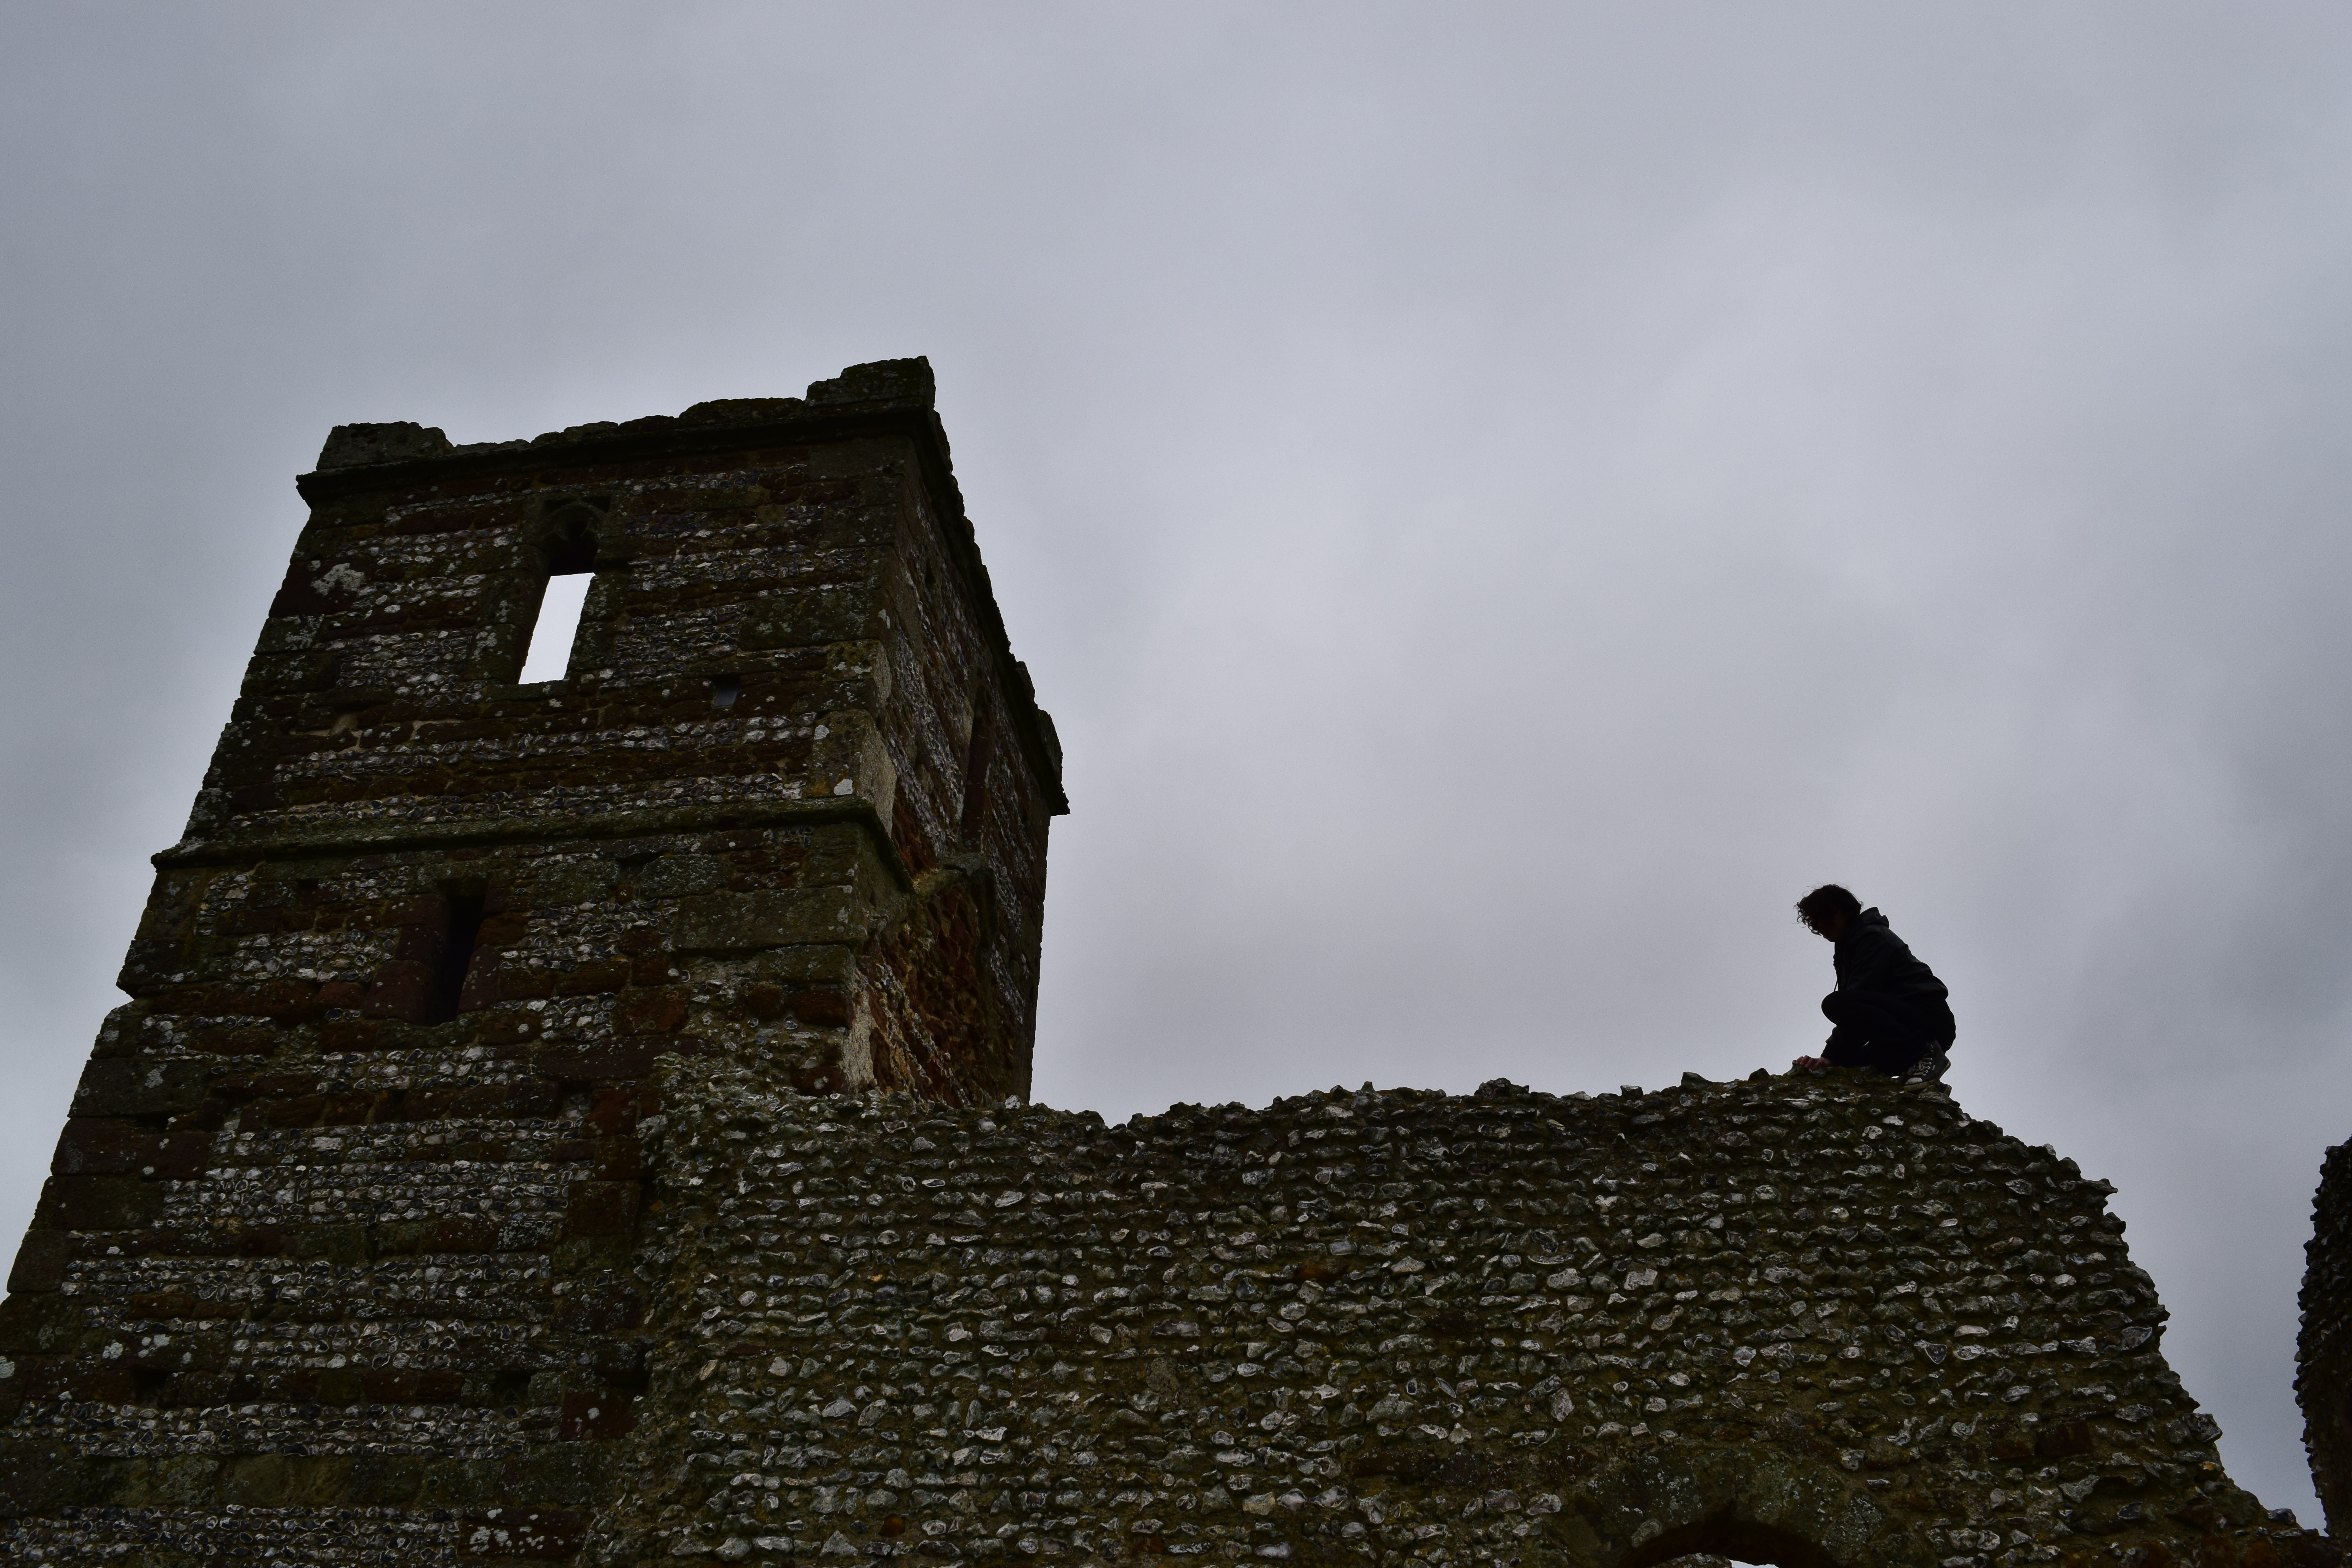
rock, cloud, sky, building, monument, tower, castle, landmark, fortification, place of worship, temple, ruins, archaeological site, ancient history